Carboniferous Limestone

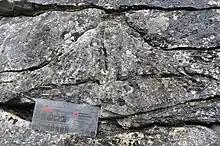
Carboniferous coral, Ingleton, North Yorkshire

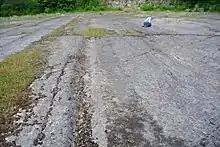
Carboniferous/Jurassic unconformity surface at Tedbury Camp.

The 'classic limestone walk' is a circular 10 km route from the field centre on the north side of Malham Tarn to the village of Malham, UK via Watlowes Valley and back again via Gordale Scar.